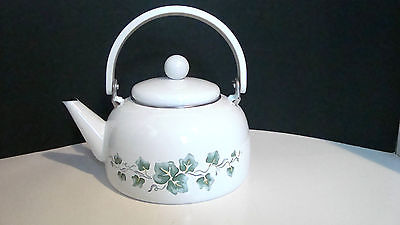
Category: kettle